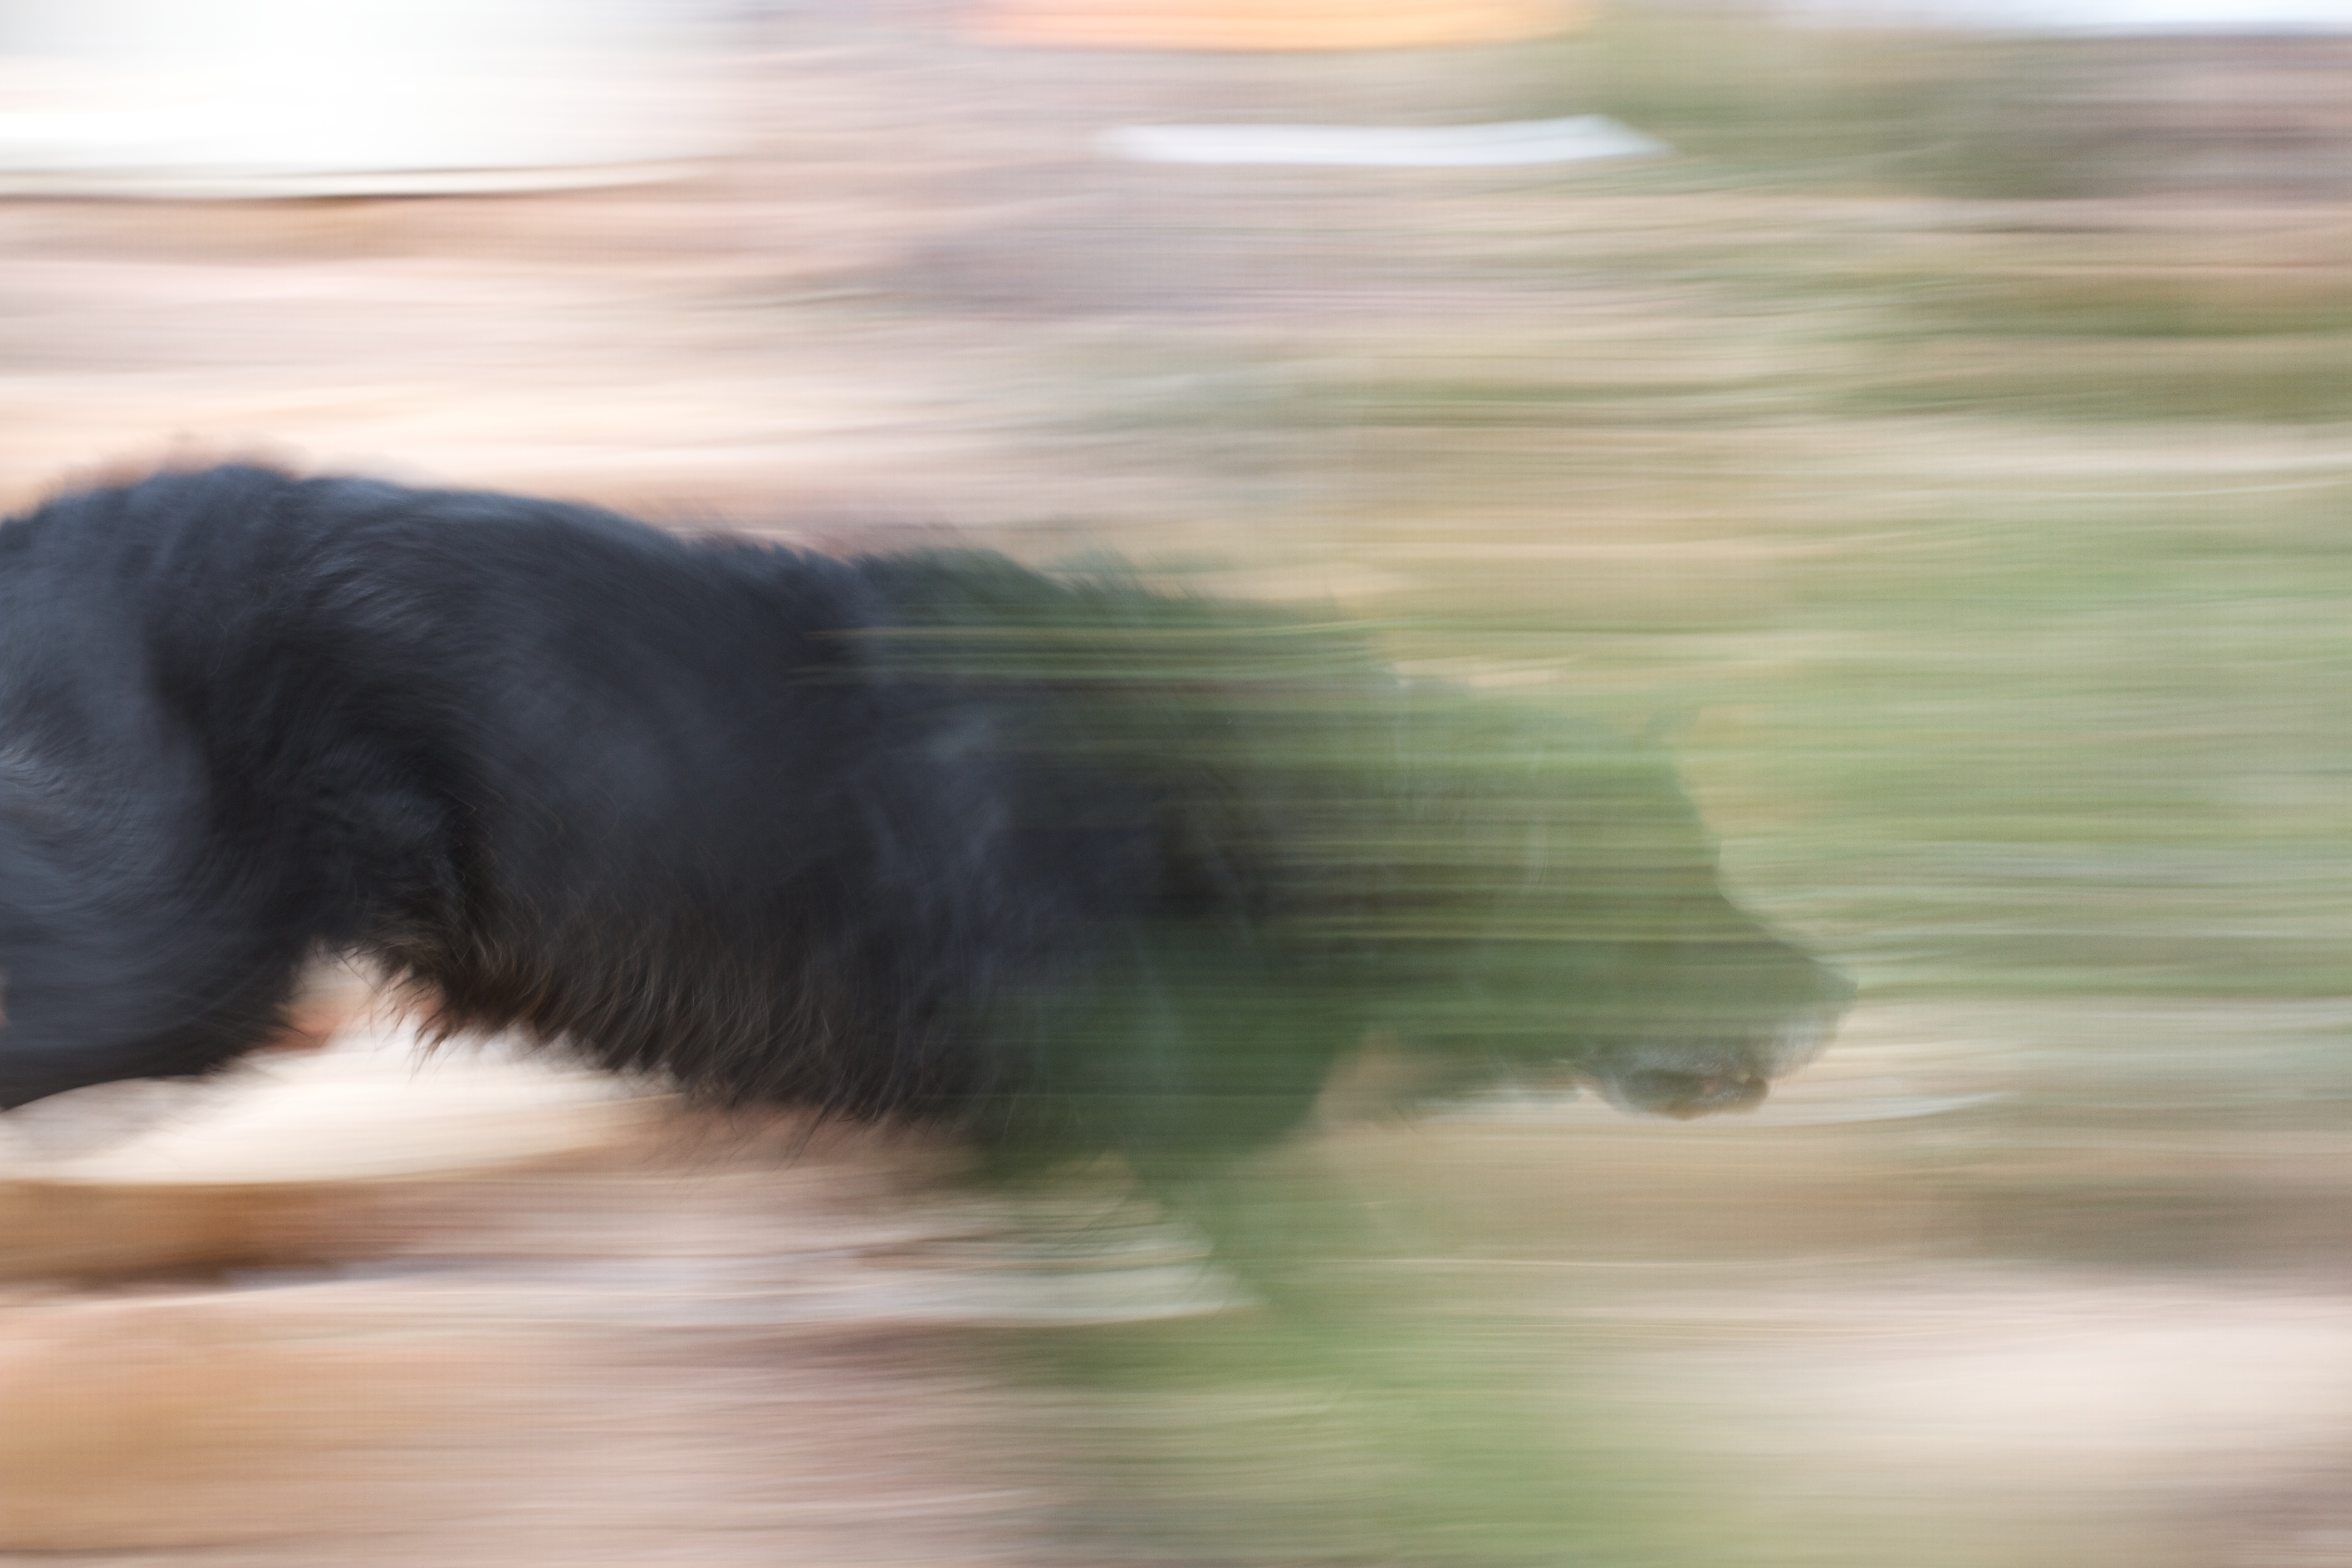
sunlight, morning, dog, reflection, mammal, vertebrate, dog like mammal